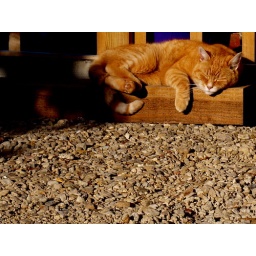
Catching the sun, a lounging Tom cat blends in with the wooden block in pattern and colour.